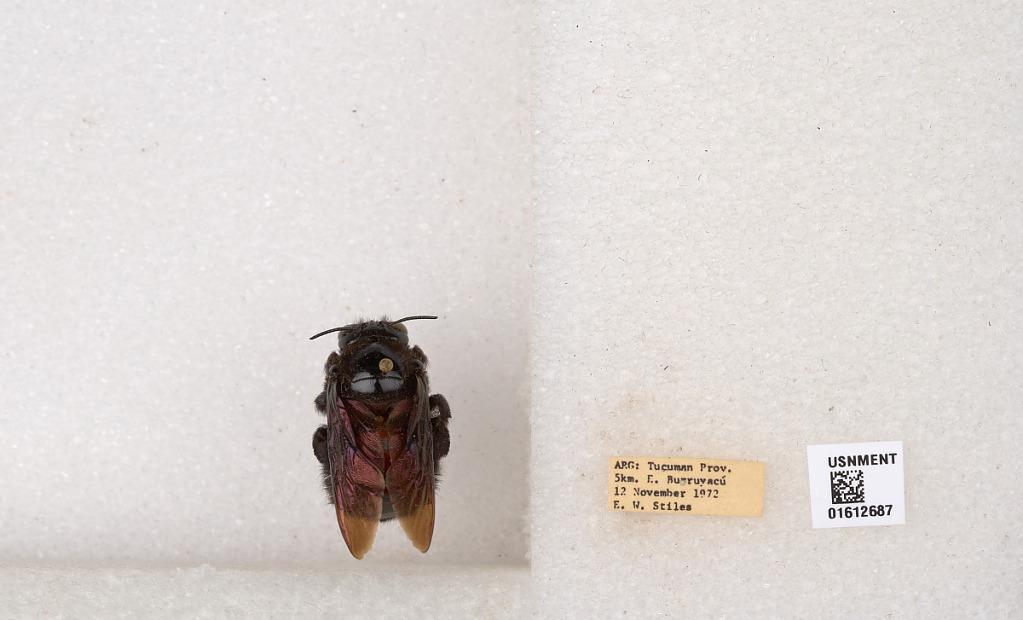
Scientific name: Xylocopa
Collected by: E. Stiles
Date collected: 1972-11-12
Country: Argentina
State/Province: Tucuman
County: Burruyacu
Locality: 5 km. E. Burruyacu